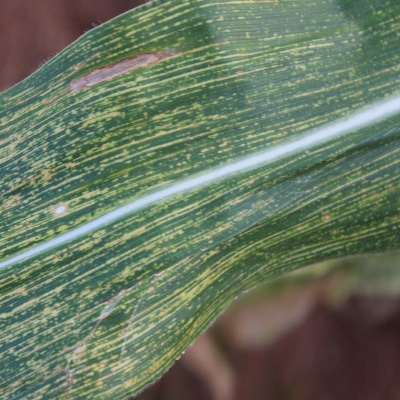
Crop: Maize
Condition: streak virus